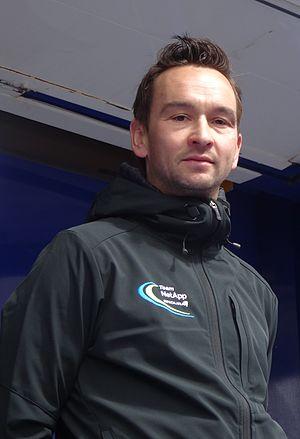
Reportage photographique réalisé le mercredi 7 mai 2014 au départ de la première étape de l'édition 2014 des Quatre jours de Dunkerque à Dunkerque, Nord, Nord-Pas-de-Calais, France. Depicted person&#58
André Schulze est un coureur cycliste allemand né le 21 novembre 1974 à Görlitz. Il est actuellement directeur sportif de l'équipe Bora-Hansgrohe.